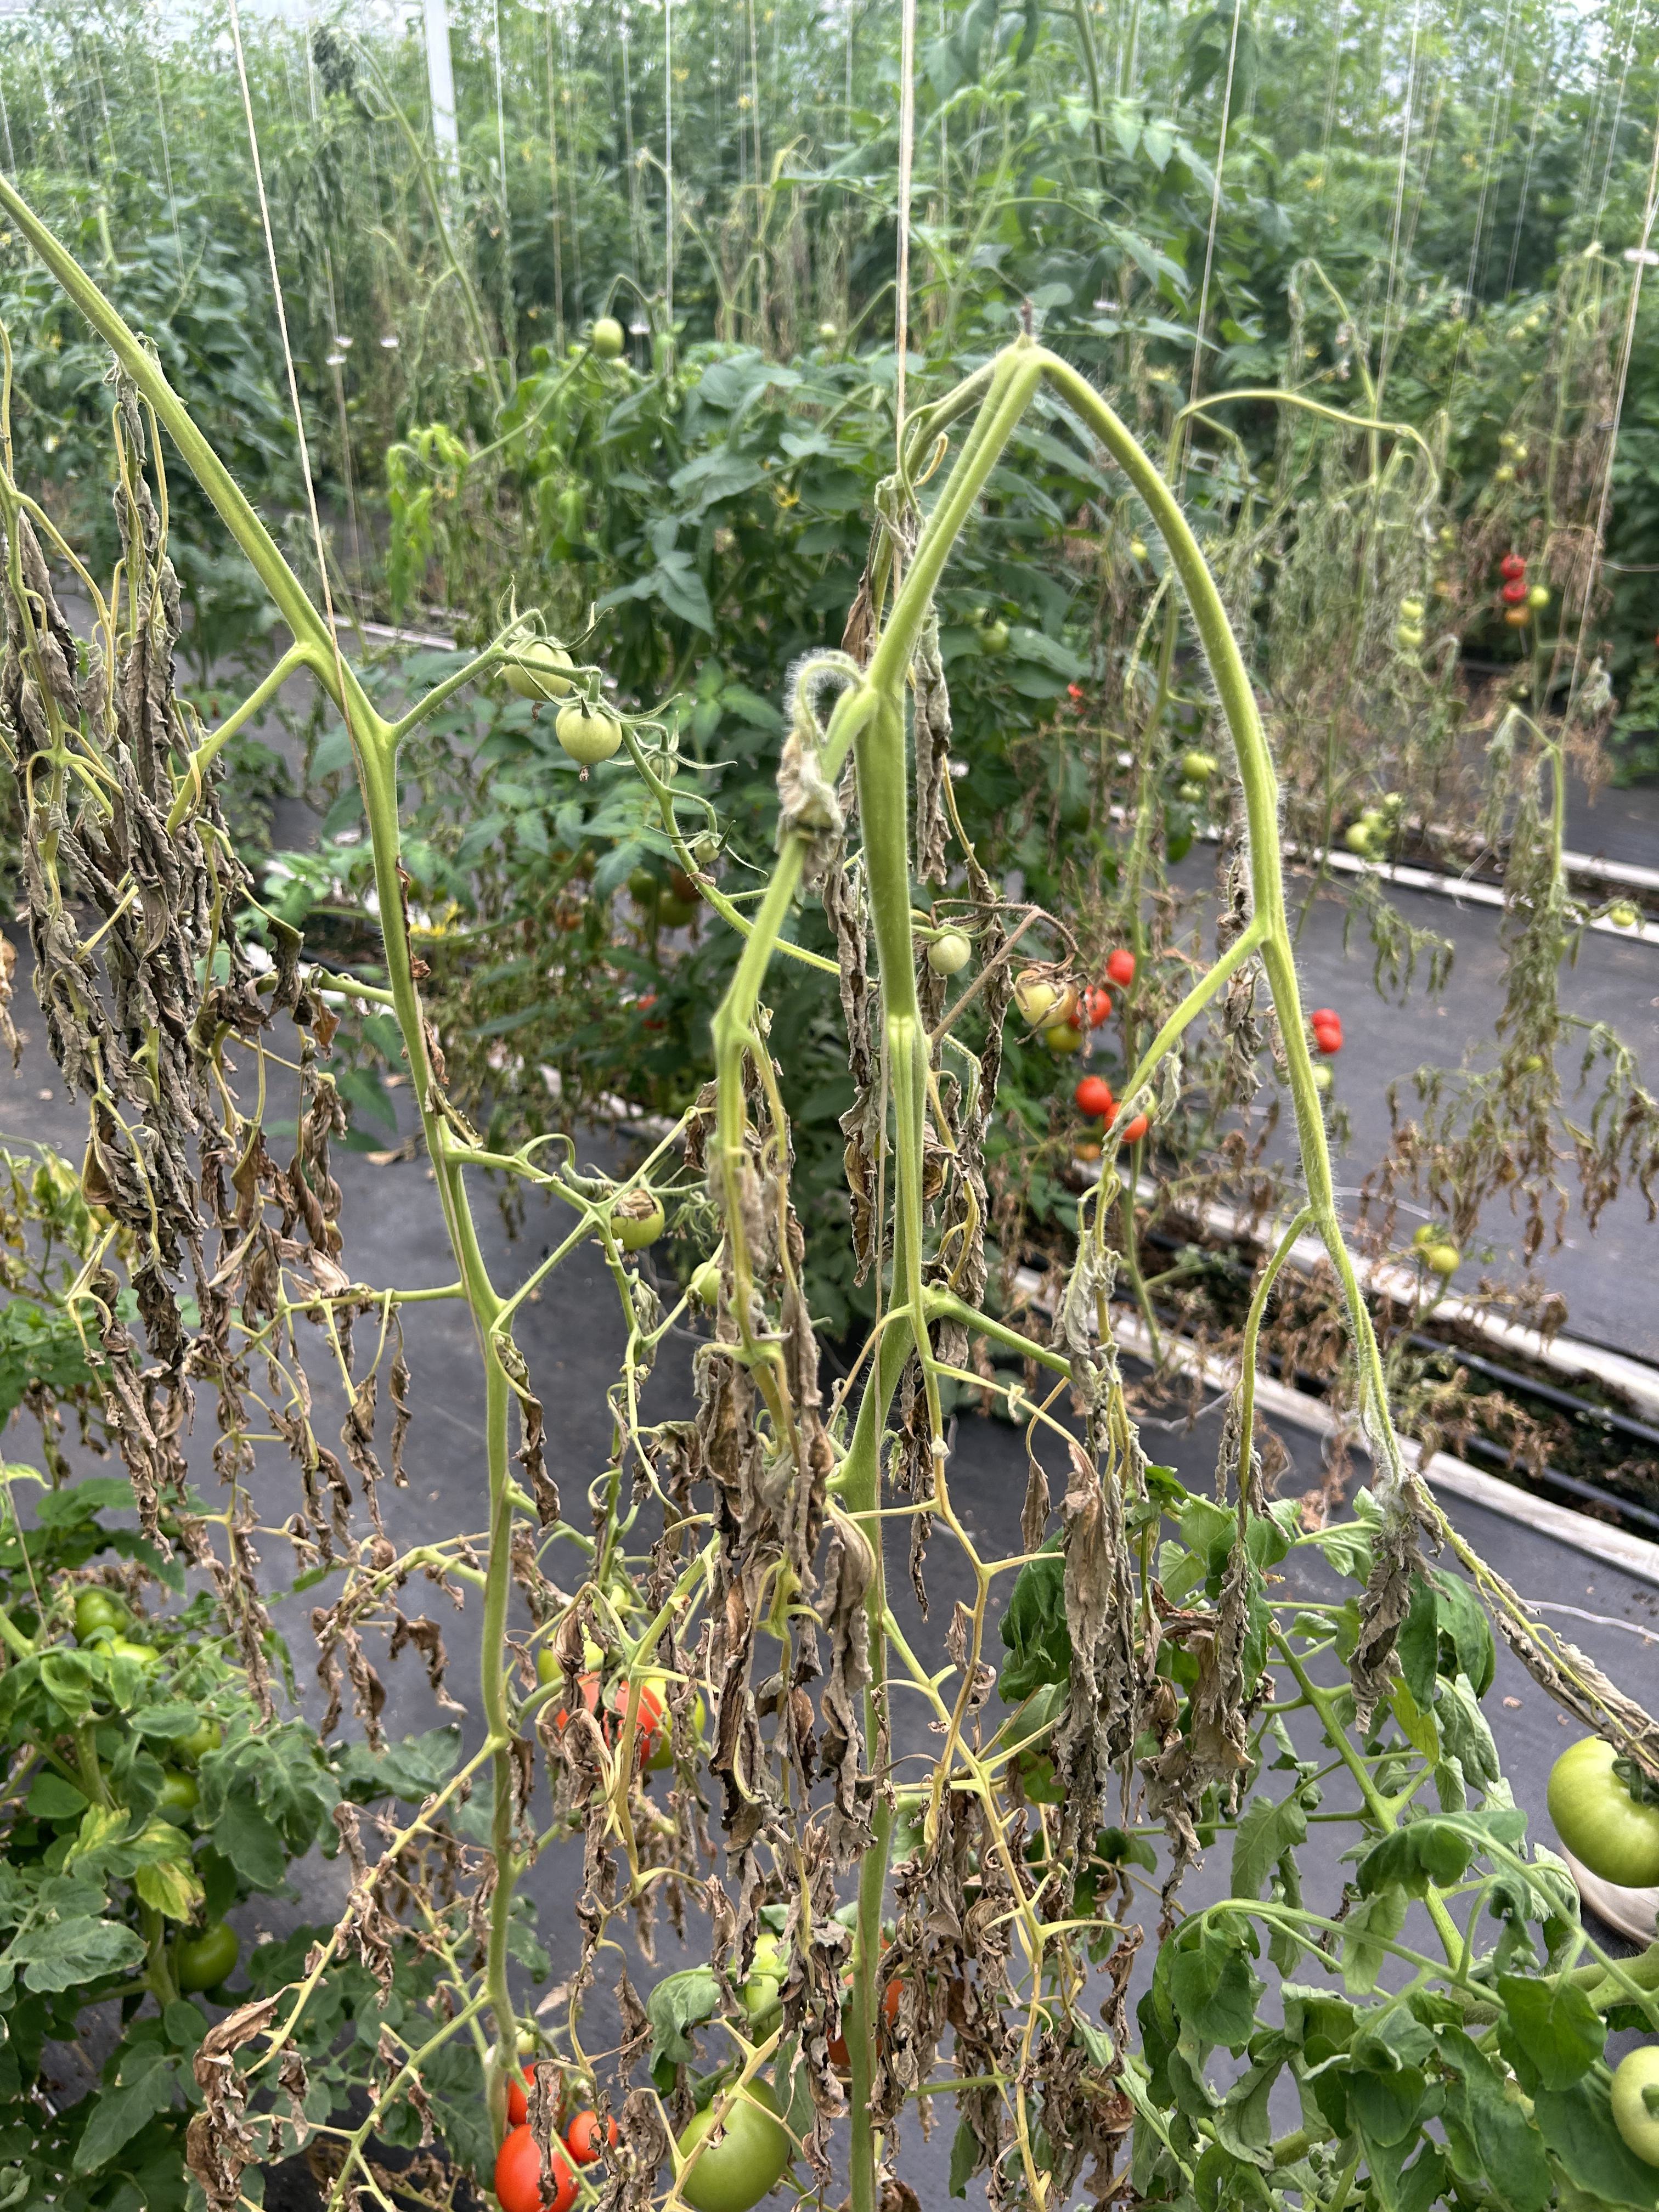
Disease: Wilt